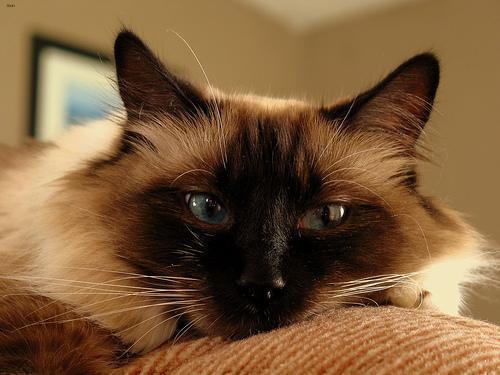
Birman